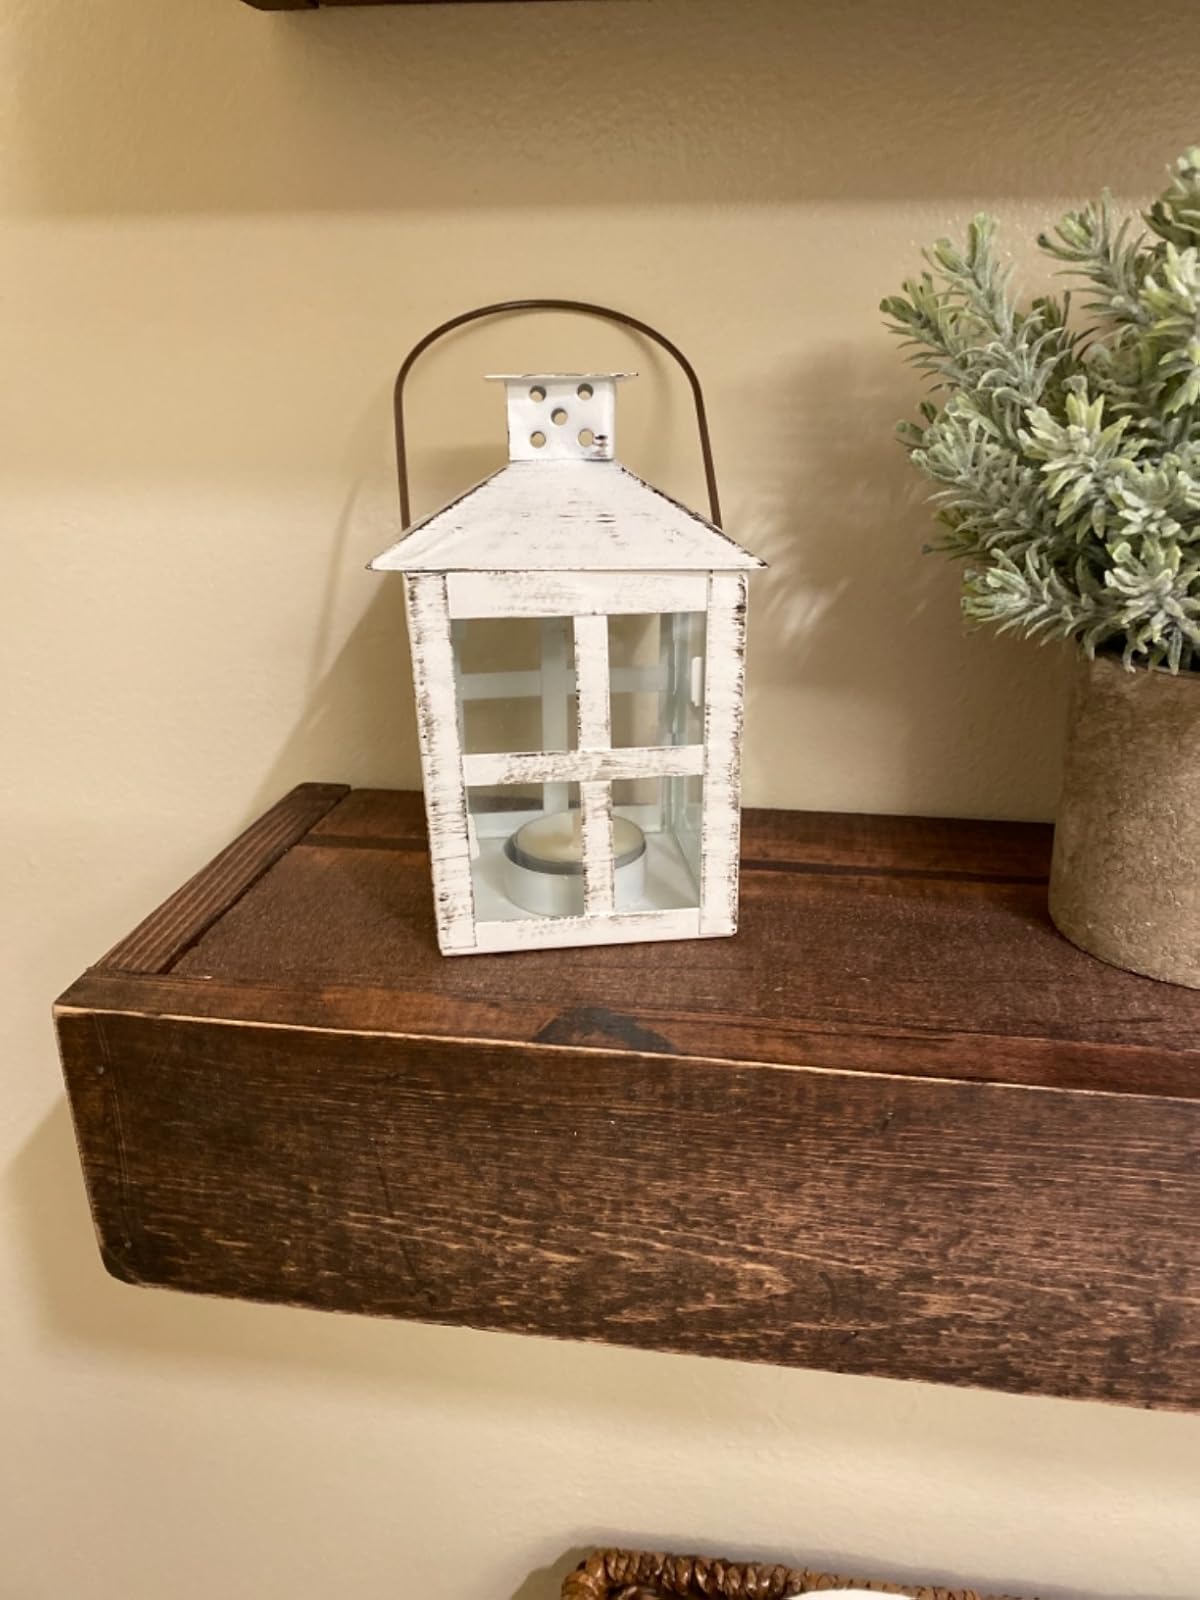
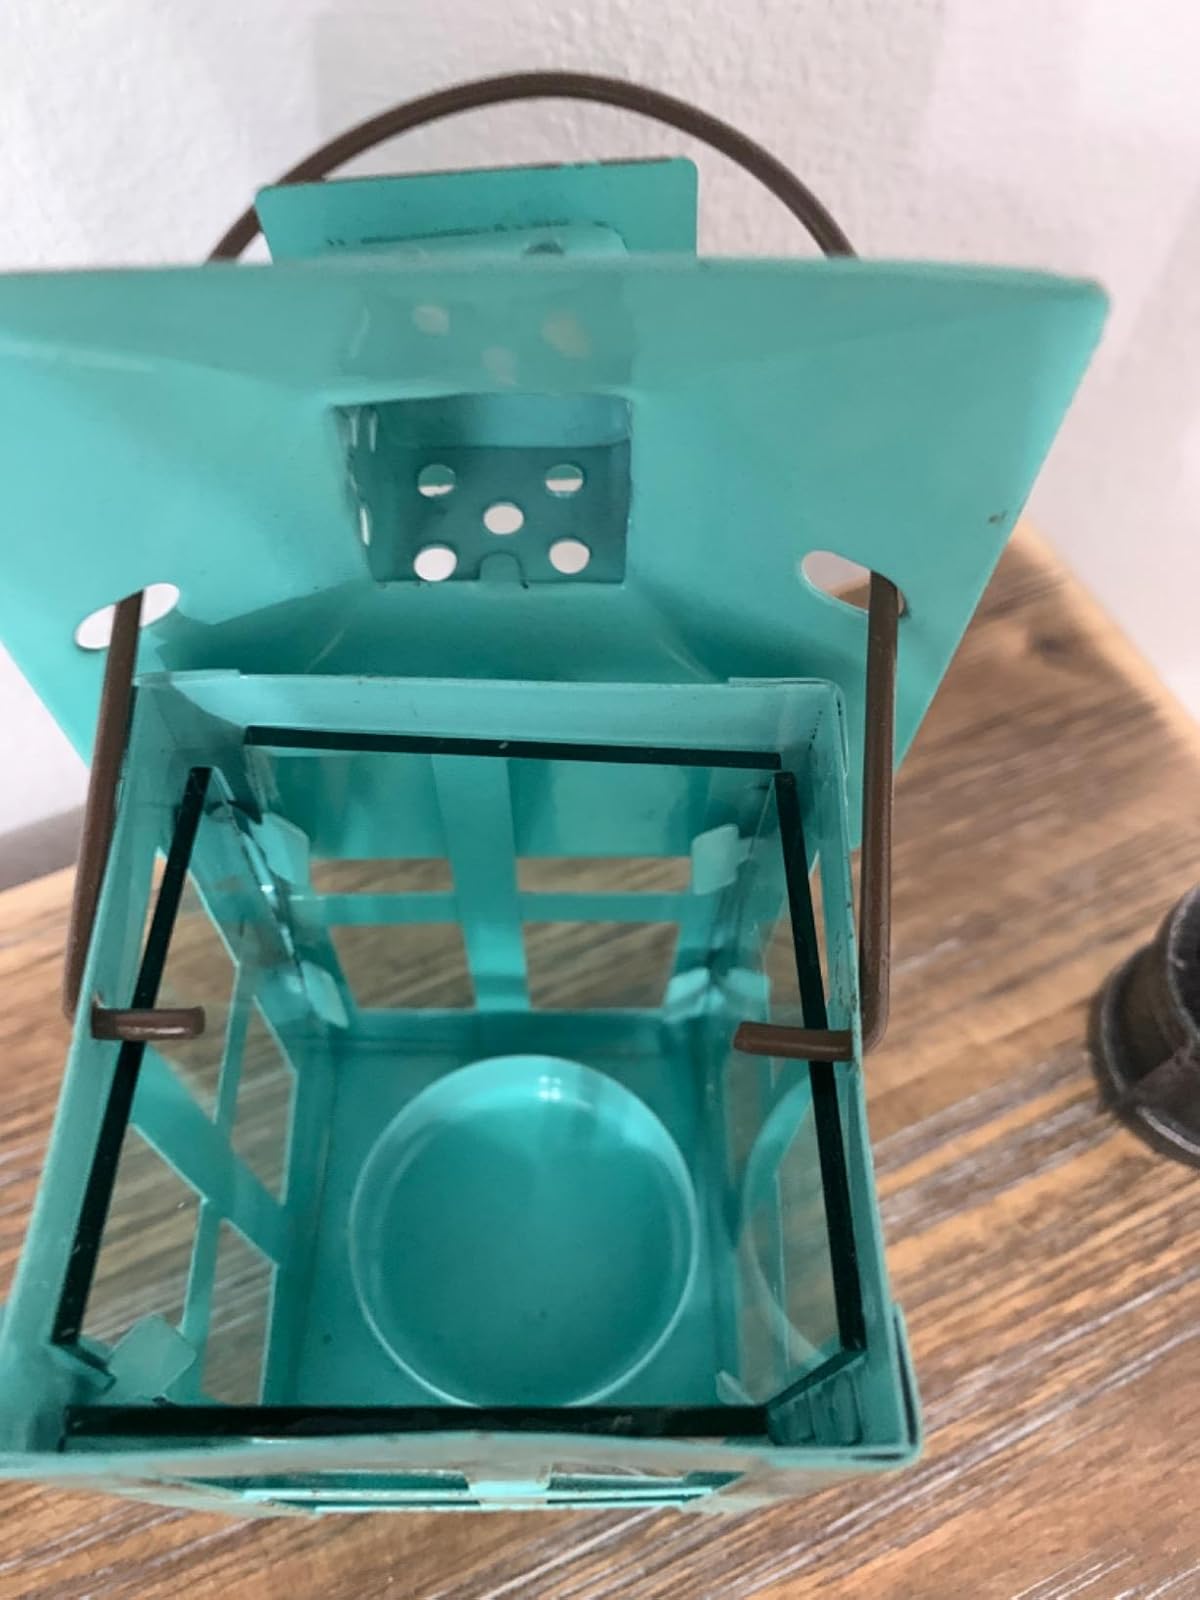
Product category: lantern
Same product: no